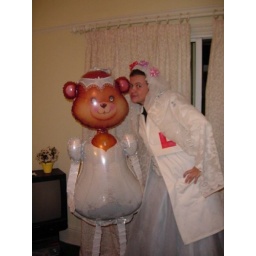
Hen weekend - in a lab coat and a learner's plate - and some terrible dress my sister made me wear!